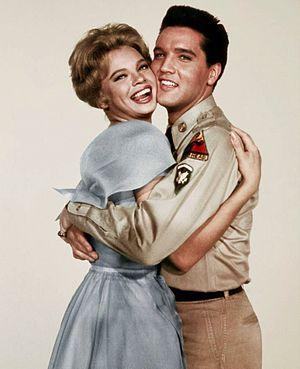
Café Europa en uniforme est un film musical américain de Norman Taurog sorti en 1960, avec Elvis Presley.
Juliet Prowse est une actrice et danseuse sud-africaine, née le 25 septembre 1936 à Bombay, morte le 14 septembre 1996 à Los Angeles.